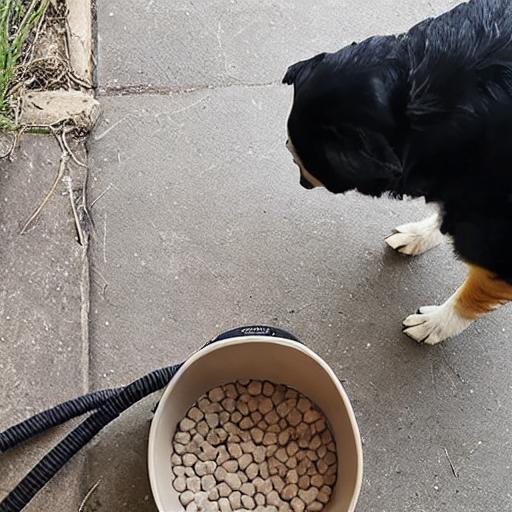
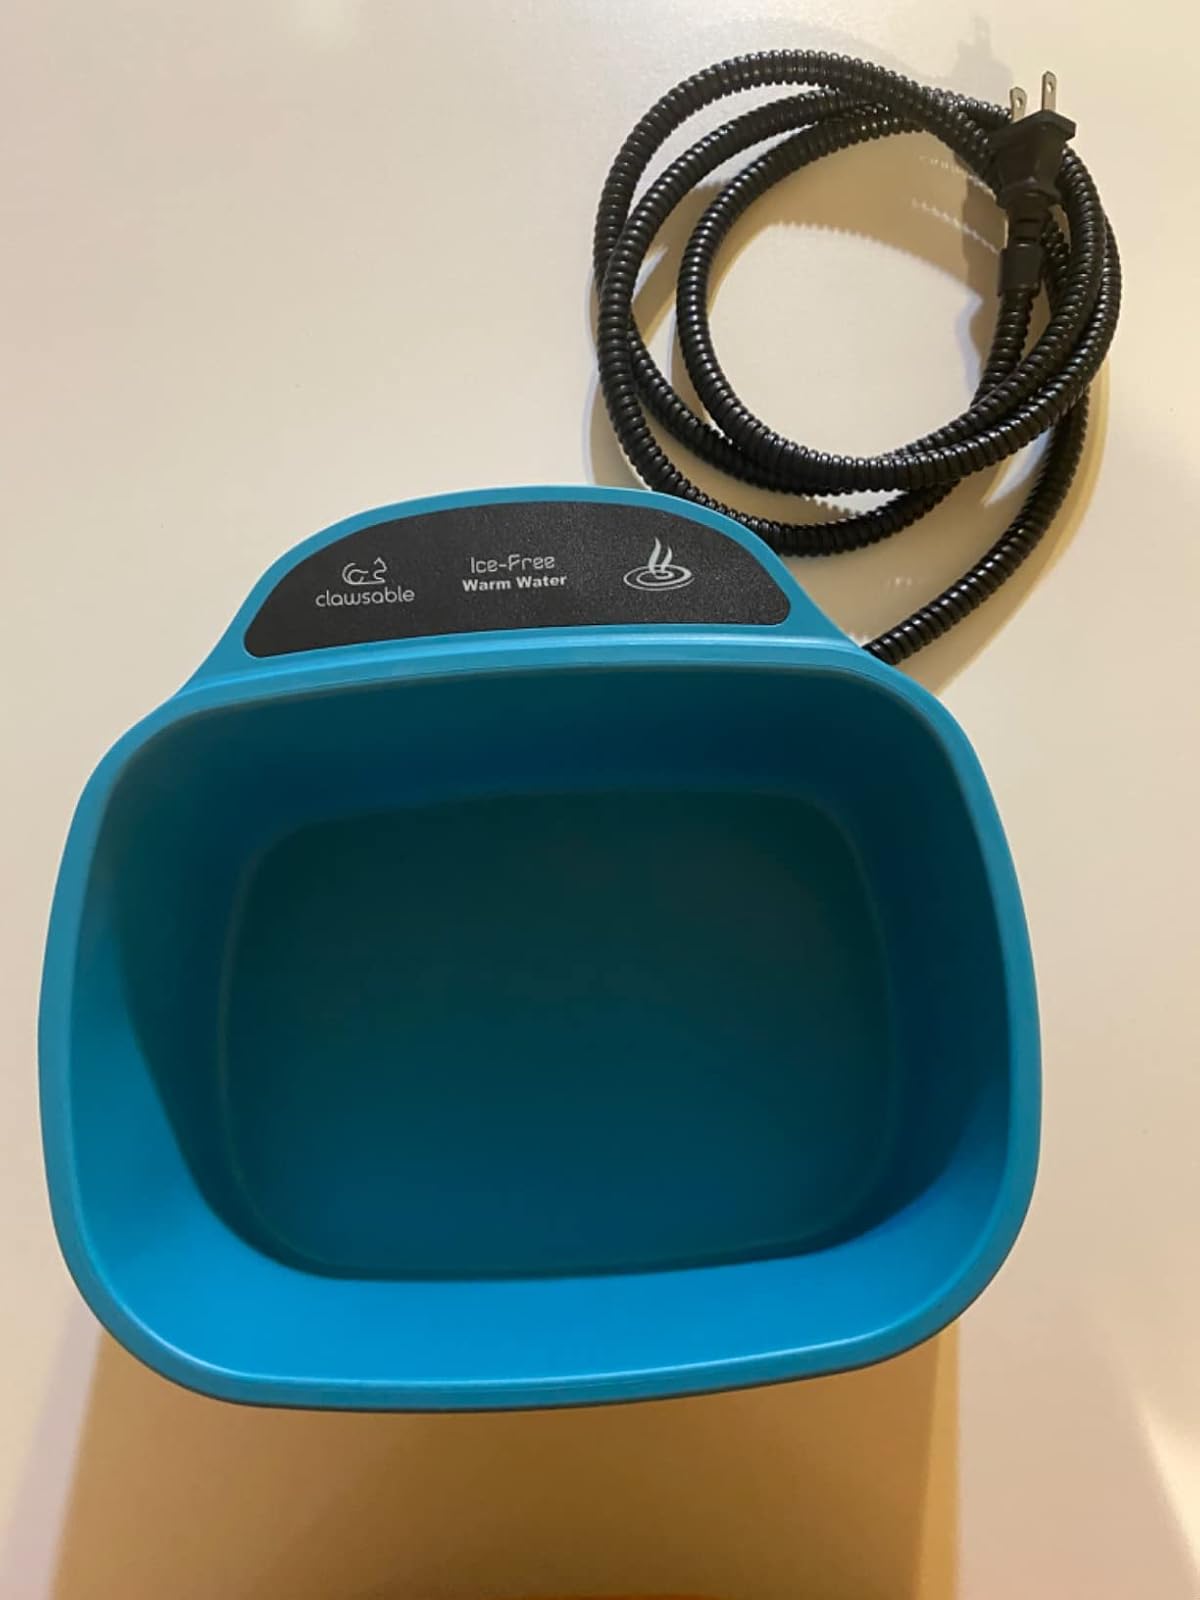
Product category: items_bowl
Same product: no